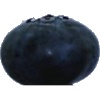
Label: blueberry